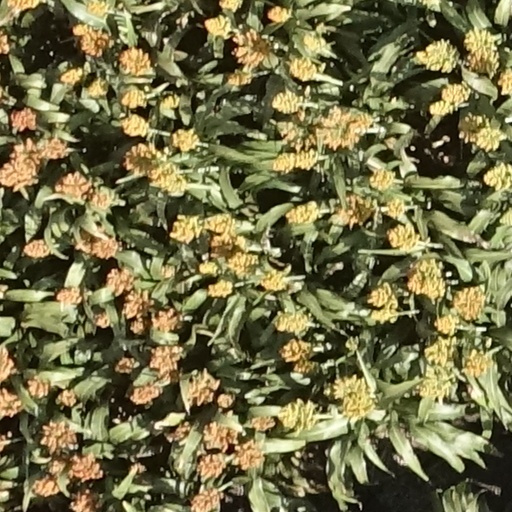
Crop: sorghum